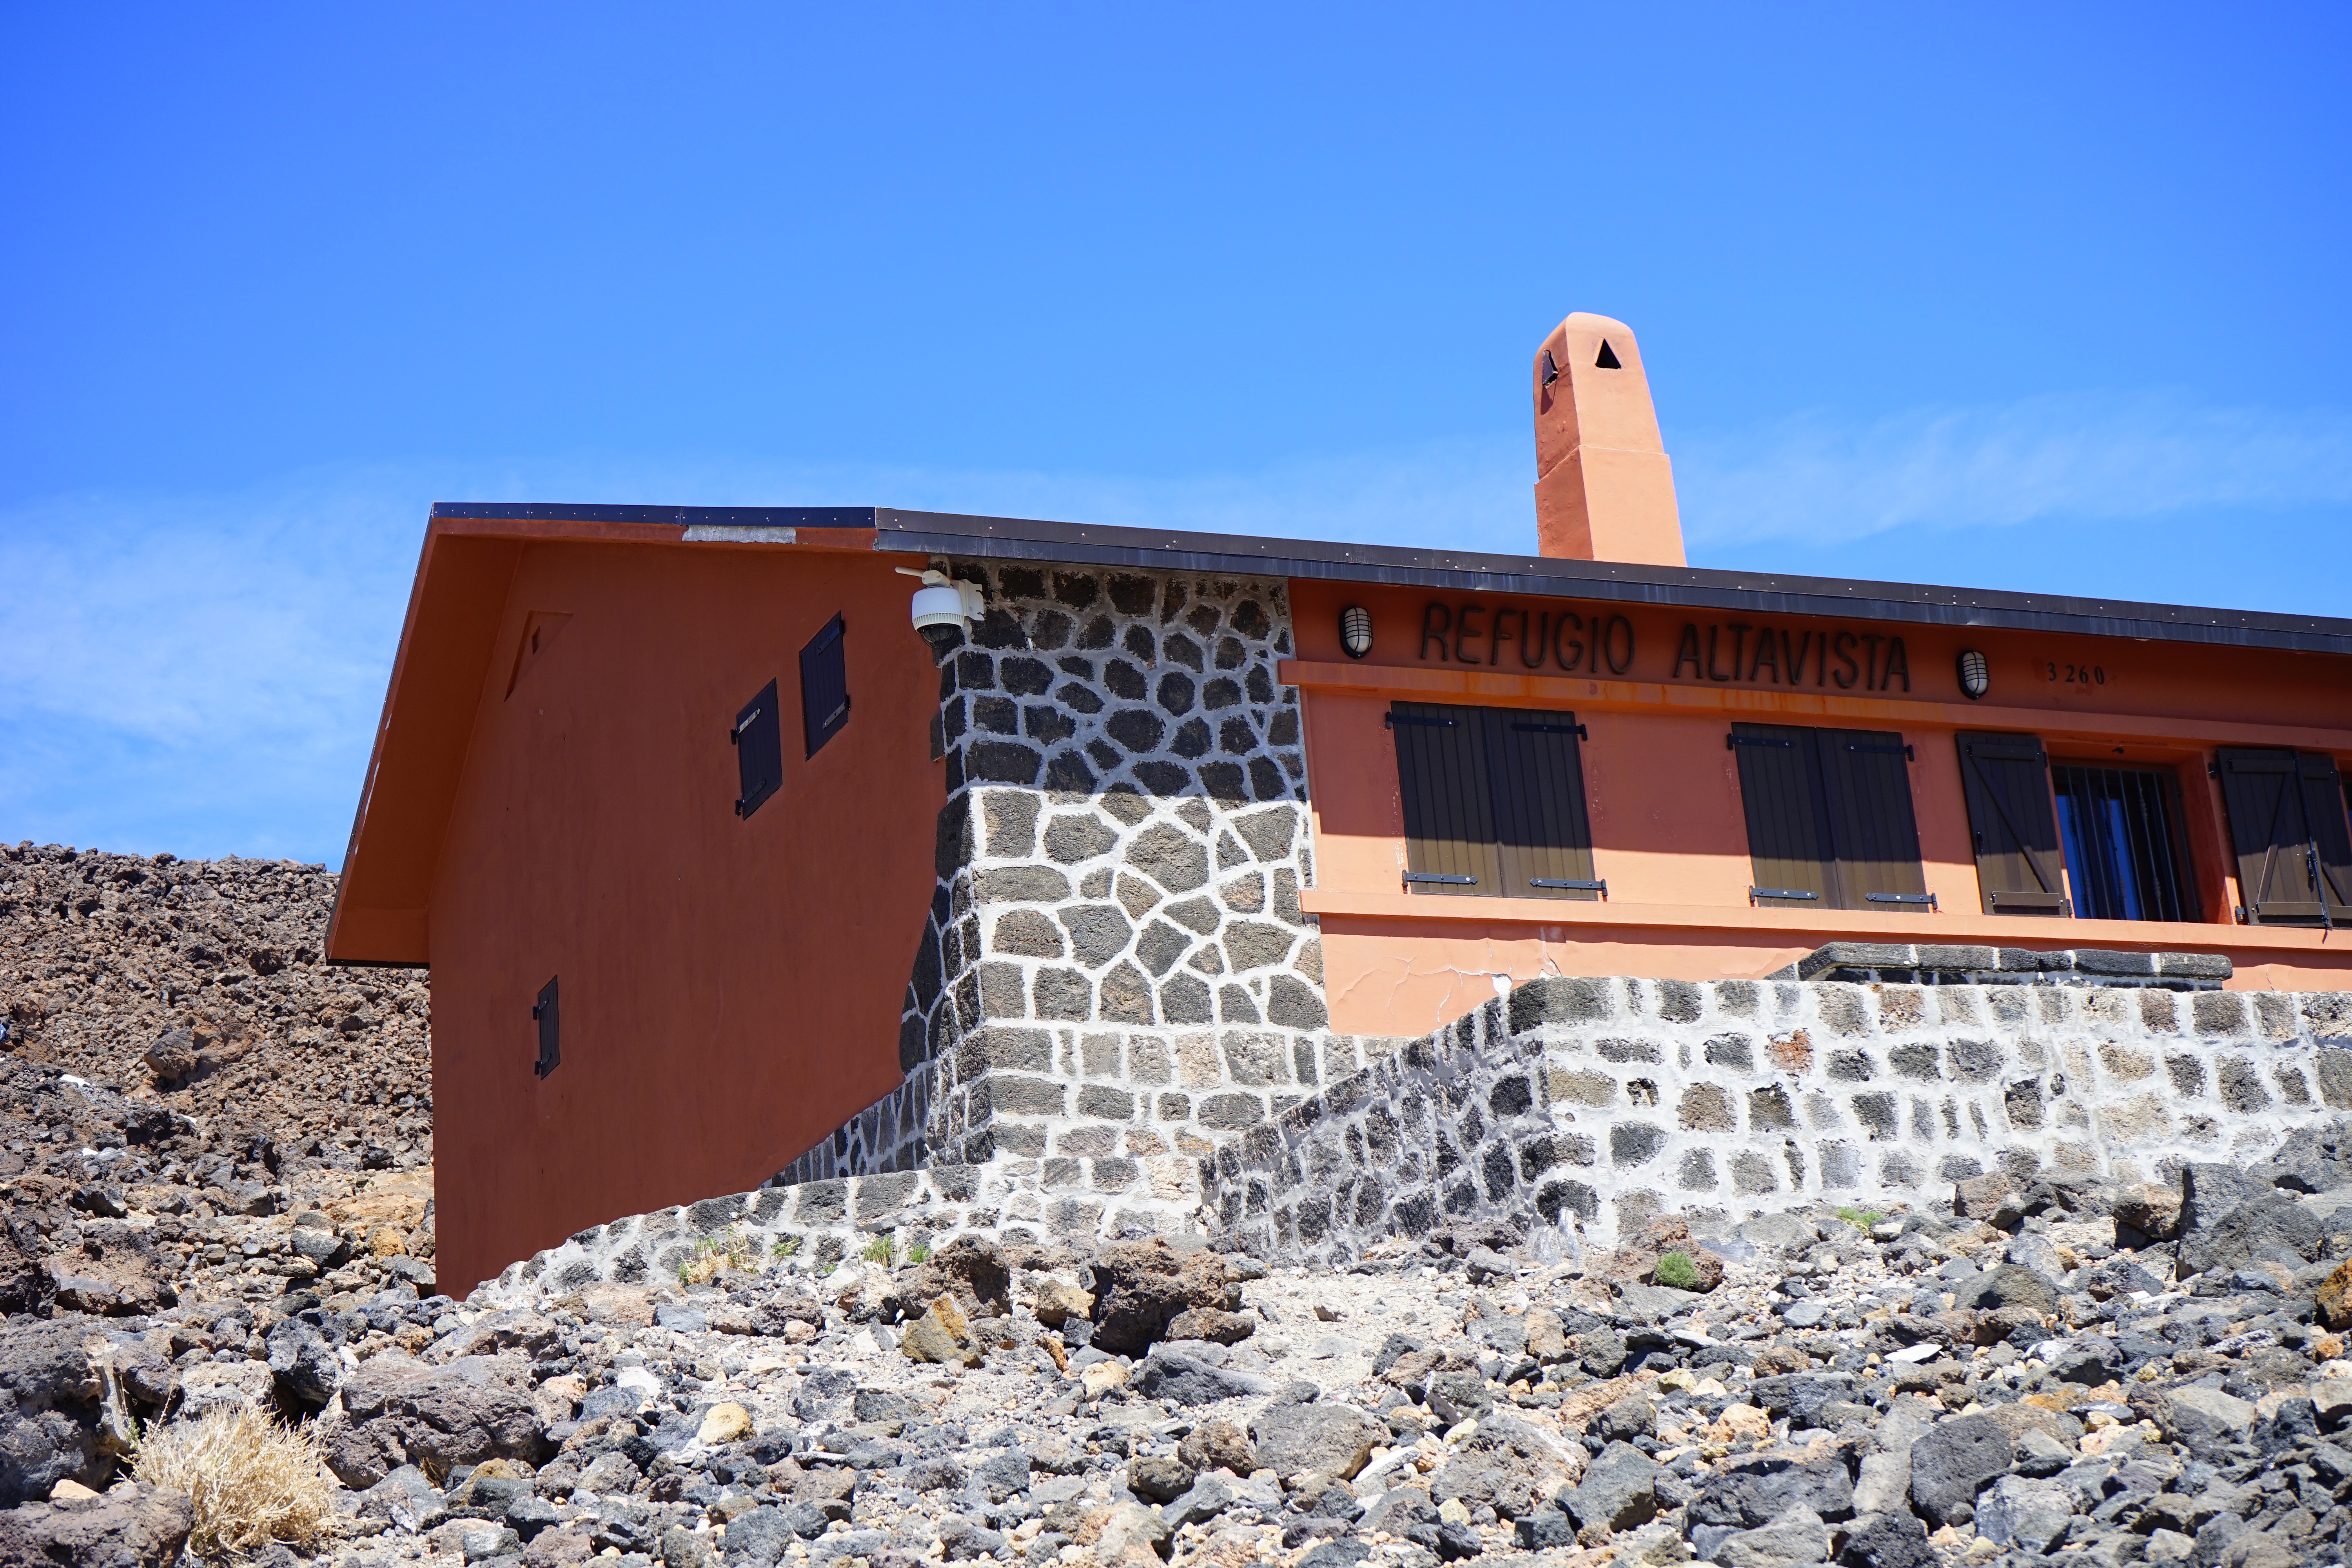
sea, house, wall, vacation, hut, hike, ruins, tenerife, refuge, accommodation, canary islands, teide, mountain hut, teide national park, pico del teide, rest house, teyde, refugio de altavista, altavista